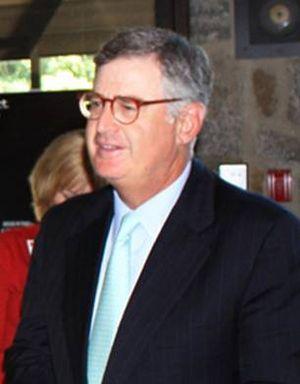
Samuel J. Palmisano, né à Baltimore le 29 juillet 1951, est un chef d'entreprise américain.